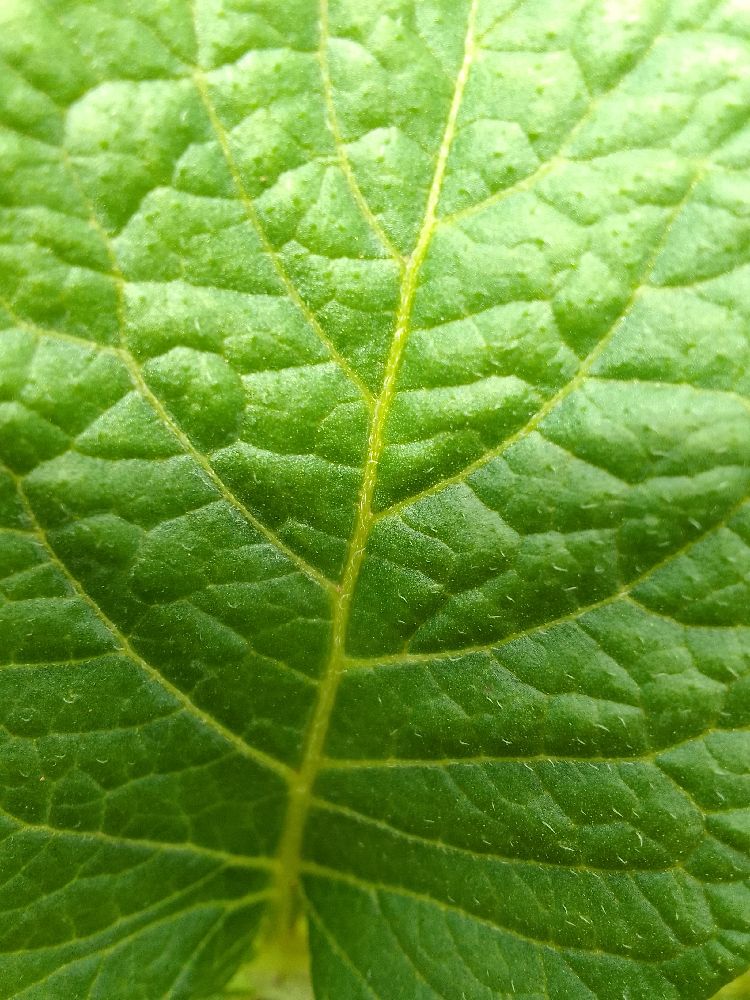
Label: Healthy